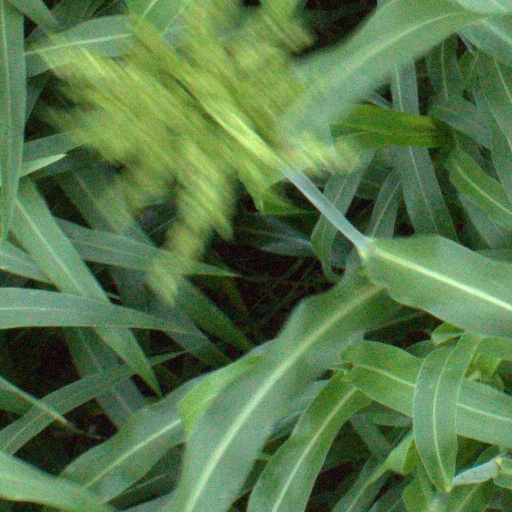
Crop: sorghum